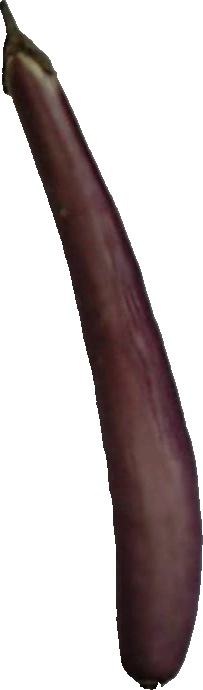
Label: eggplant_long_1